RFK (film)

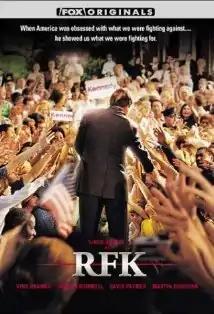
DVD cover

RFK is a 2002 American biographical historical drama television film directed by Robert Dornhelm and written by Hank Steinberg. The film stars Linus Roache as Robert F. Kennedy. David Paymer, Martin Donovan, Jacob Vargas, Marnie McPhail, Sergio Di Zio, Sean Sullivan, Ving Rhames and James Cromwell also star. It premiered on the FX Network on August 25, 2002.